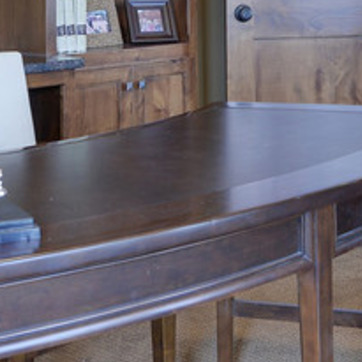
Material: wood